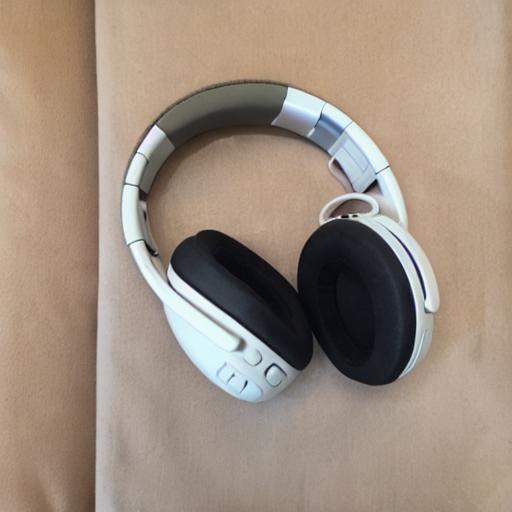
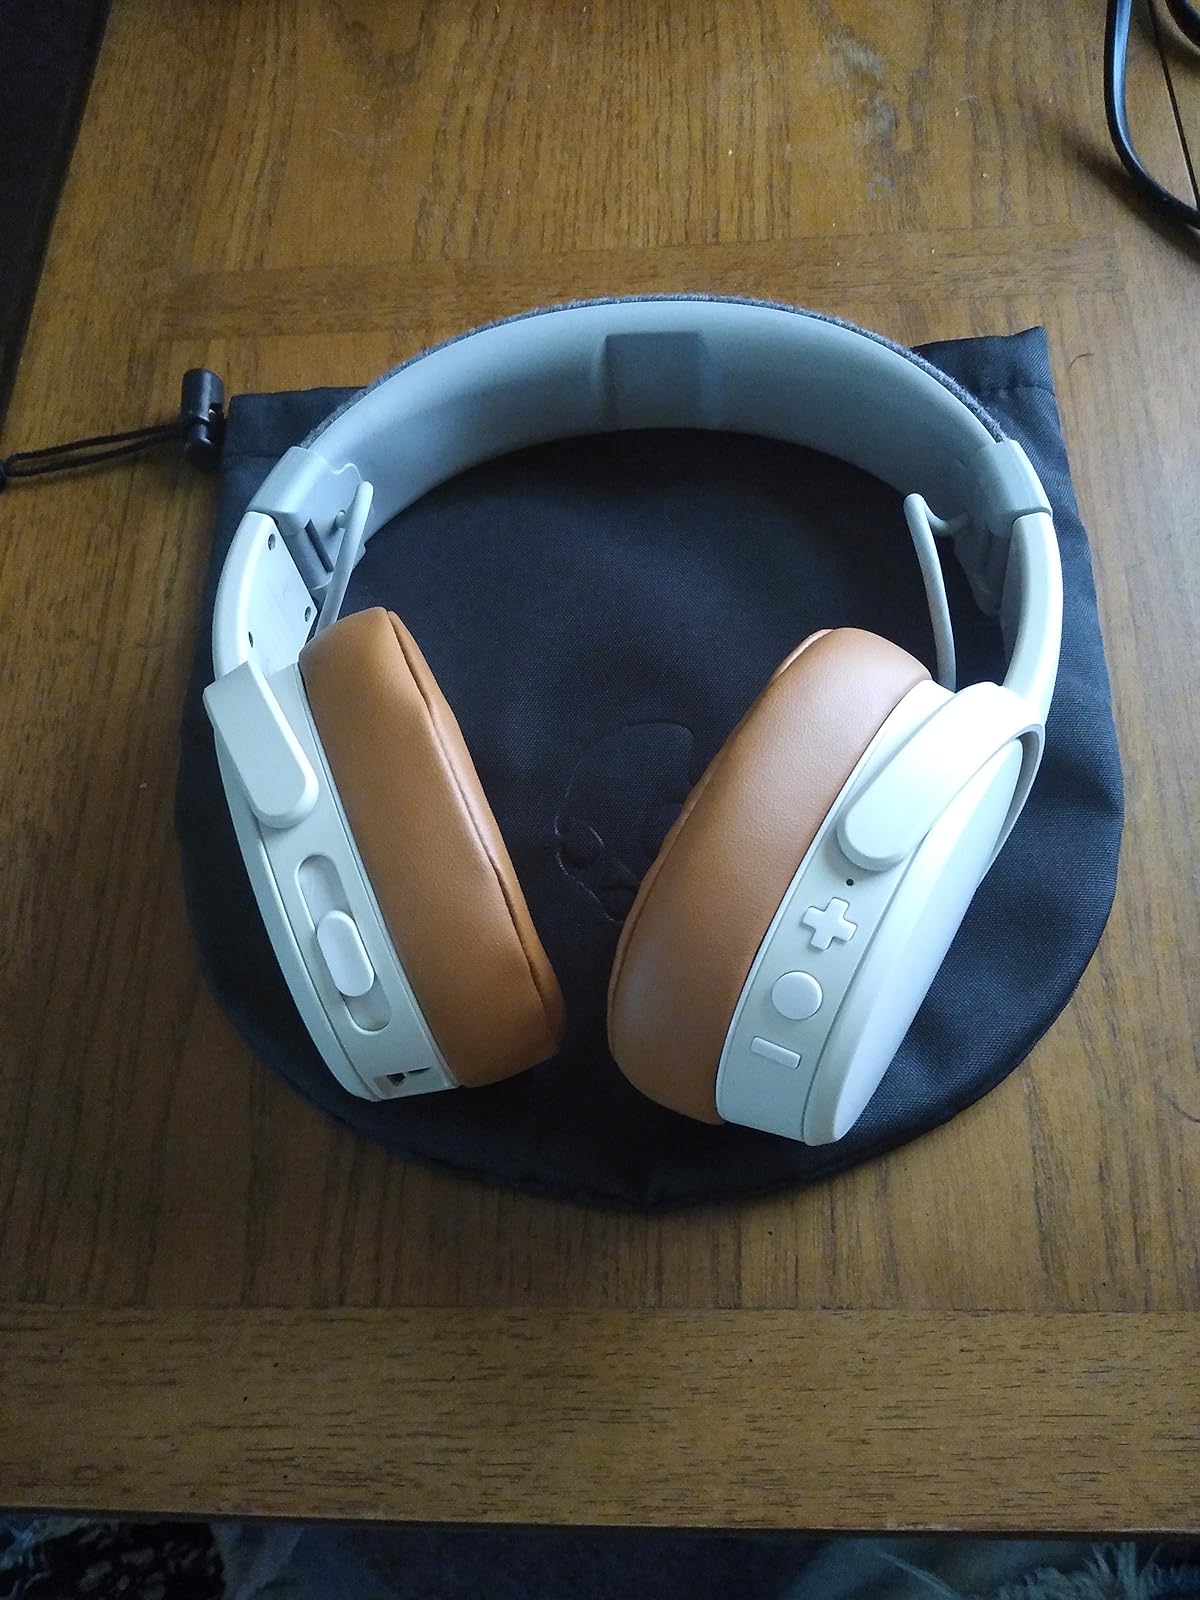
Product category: headphones
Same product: no